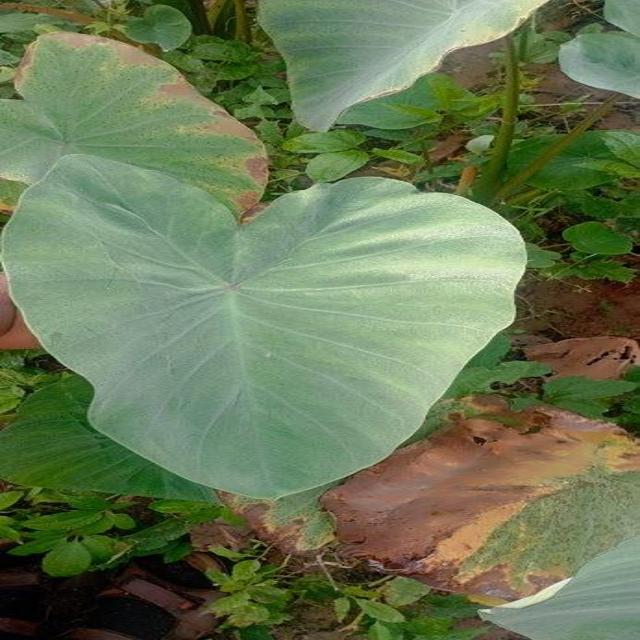
Label: Healthy